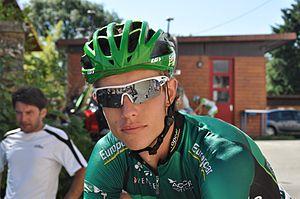
Björn Thurau au départ de la 2e étape de la Mi-août en Bretagne 2012 à Pont-Scorff